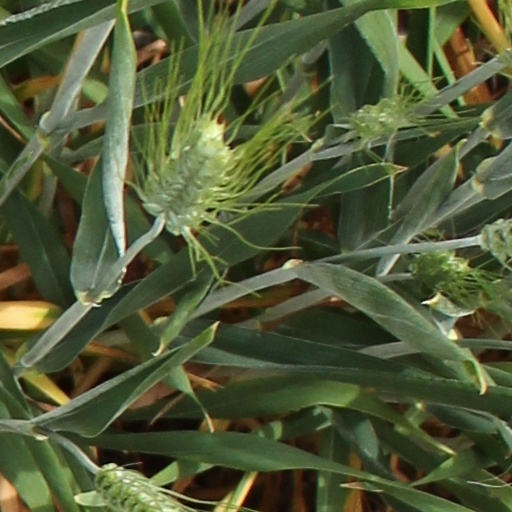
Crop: wheat